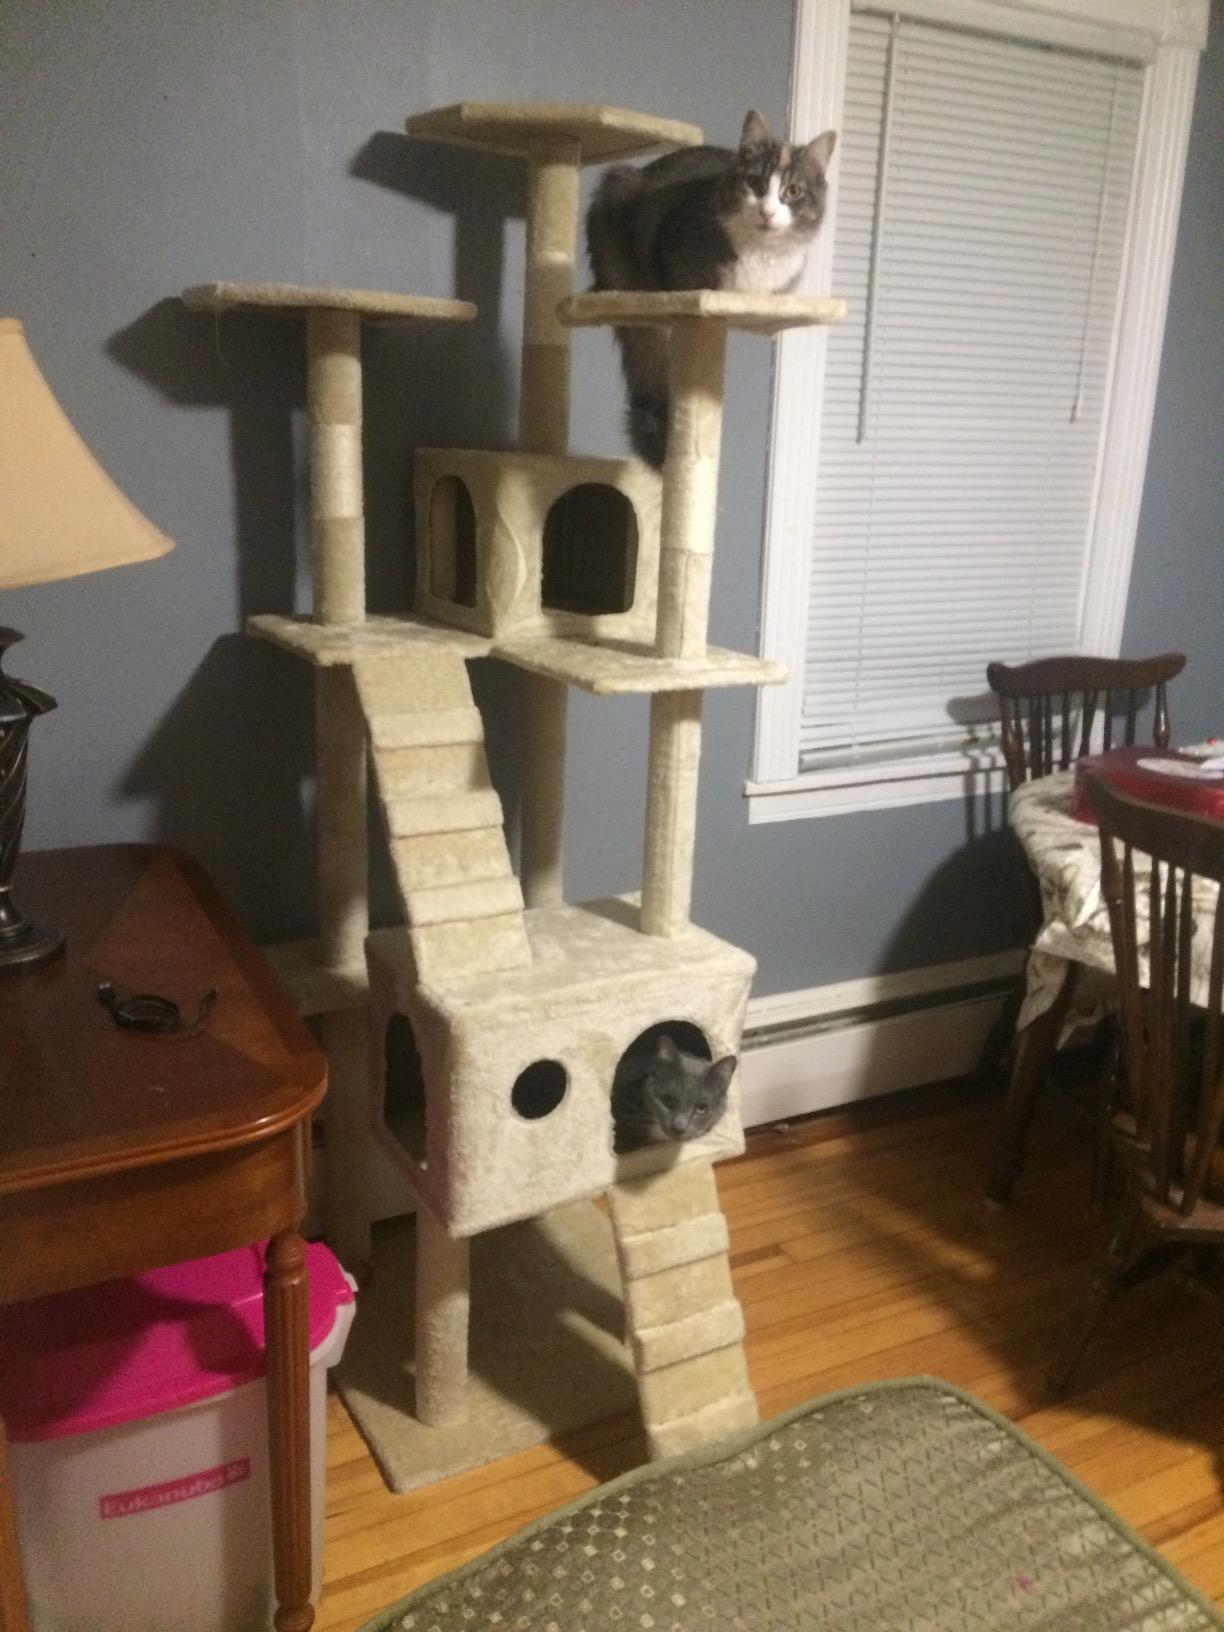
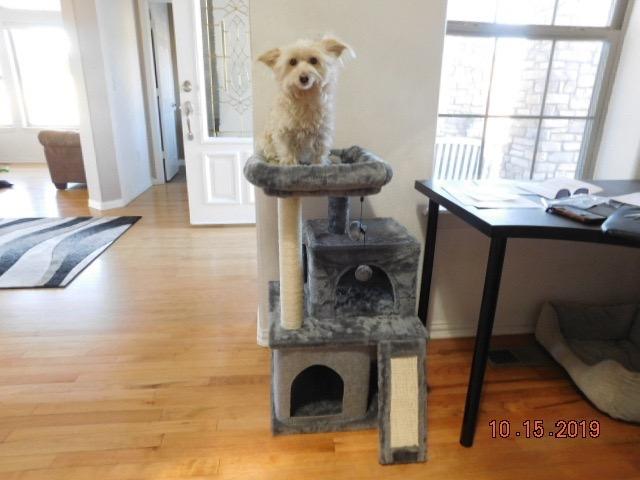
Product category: items_cat tree
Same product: no